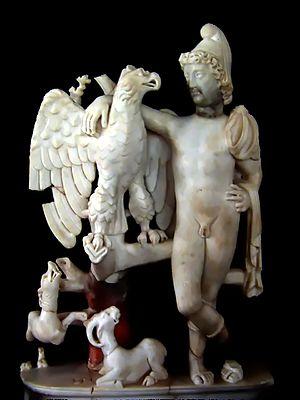
Statuette de Ganymède, exposée au musée paléo-chrétien de Carthage
L'histoire de Carthage n'est guère facile à étudier du moins dans sa composante phénico-punique en raison de son assujettissement par les Romains à la fin de la Troisième guerre punique en 146 av. J.-C. Il ne reste en effet que peu de sources primaires carthaginoises et celles disponibles soulèvent davantage de questions qu'elles n'aident à la compréhension de l'histoire de la ville qui se posa en rivale de Rome.
La statuette de Ganymède est une statuette de marbre datée du IVᵉ ou Vᵉ siècle. Elle a été découverte sur le site archéologique de Carthage, en Tunisie, par une équipe d'archéologues américains à la fin des années 1970 dans le cadre de l'opération d'envergure « Pour sauver Carthage » menée par l'Unesco. Elle représente Ganymède aux côtés de Zeus ayant pris l'apparence d'un aigle. Un chien et une chèvre assoupie complètent le groupe.
Le musée paléo-chrétien de Carthage est un petit musée installé suite aux fouilles effectuées dans les années 1970 et 1980, dans le cadre de la campagne internationale de l'Unesco destinée à sauver le site de Carthage de l'oubli et à mettre en œuvre une connaissance scientifique des vestiges susceptibles d'être exploités.
Le site archéologique de Carthage est un site dispersé dans la ville actuelle de Carthage et classé au patrimoine mondial de l'Unesco depuis 1979.